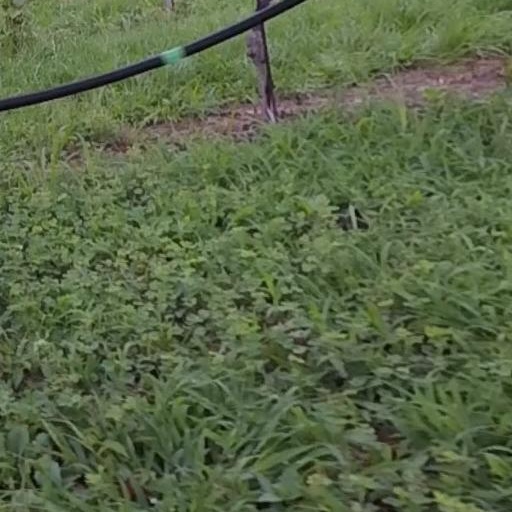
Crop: grape